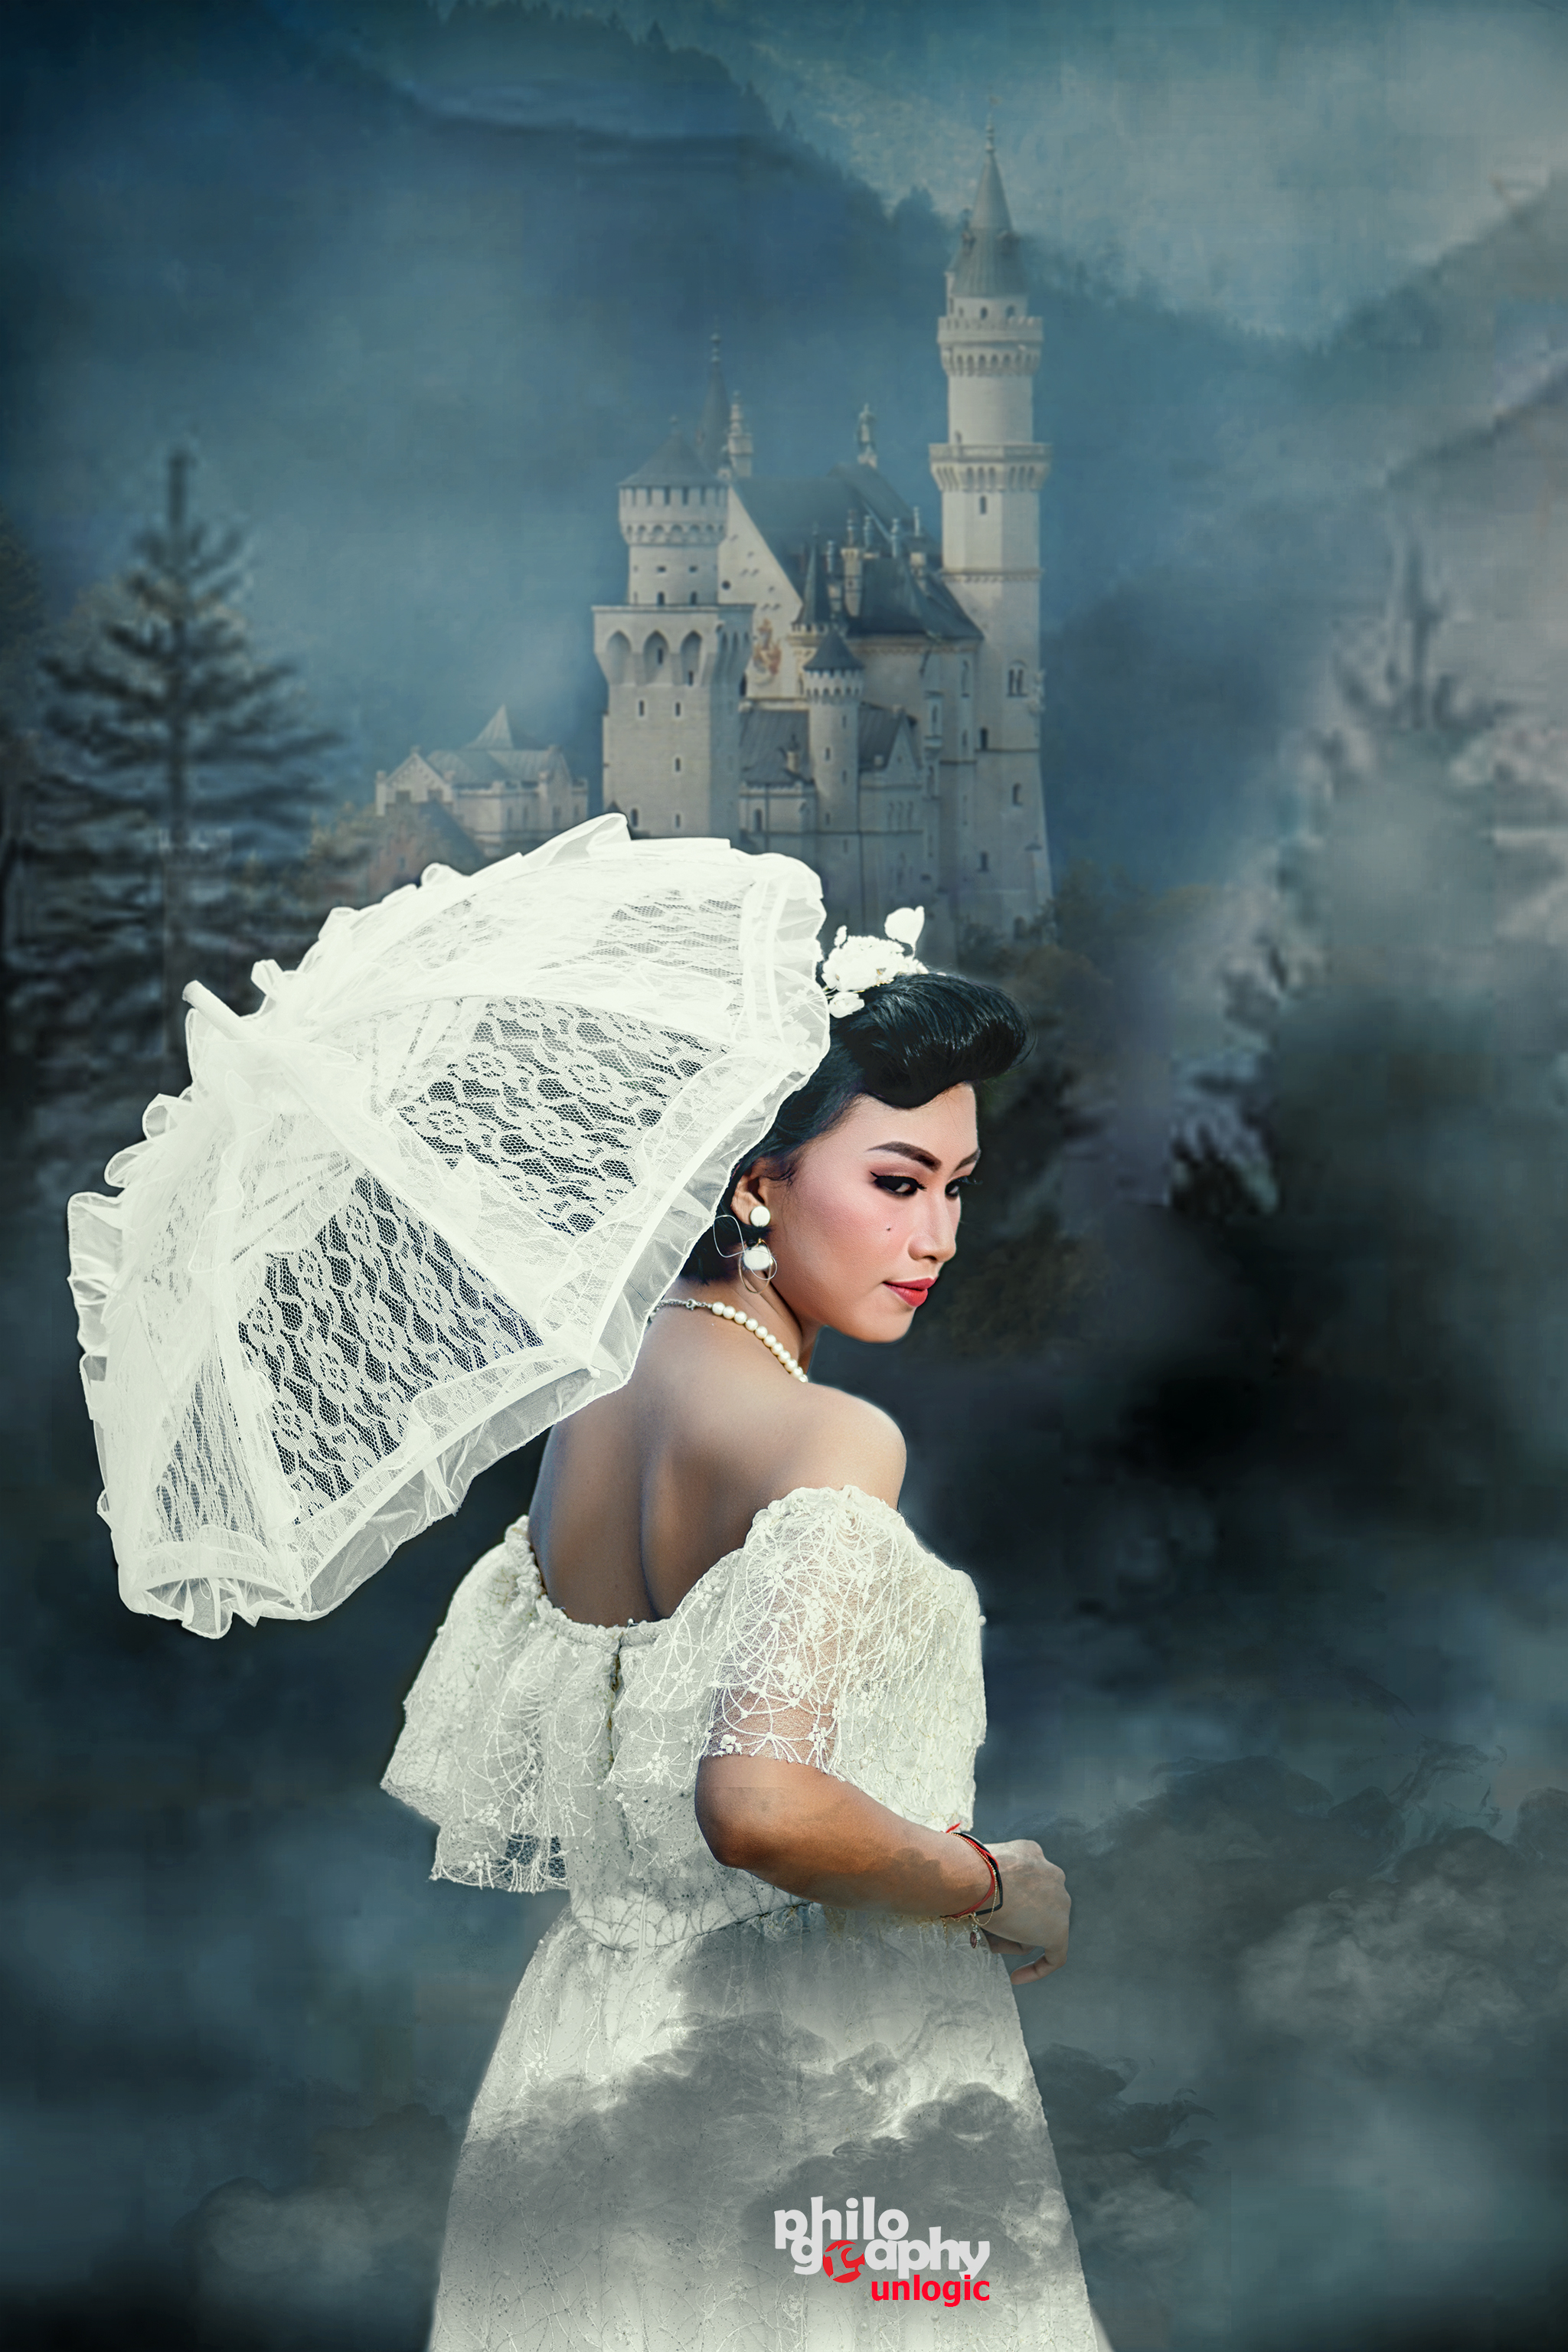
girl, lady, beauty, dress, sky, cloud, fashion, photography, gown, cg artwork, bride, wedding dress, hand, flash photography, model, illustration, photo shoot, Digital compositing, world, photomontage, black hair, headpiece, art